Urdaibai estuary

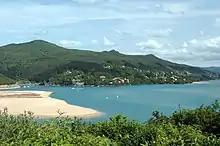
Laida's beach

To the north, at the mouth of the estuary, the sands of Sukarrieta and Laida line the shore of the Oka River.